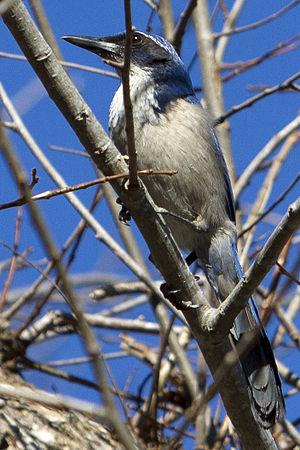
Le Geai de Santa Cruz est une espèce de passereau de la famille des Corvidae. Il est endémique à l'île de Santa Cruz au large de la côte sud de la Californie.